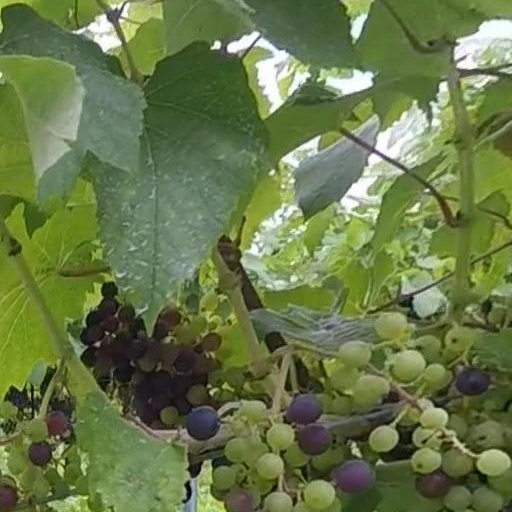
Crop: grape